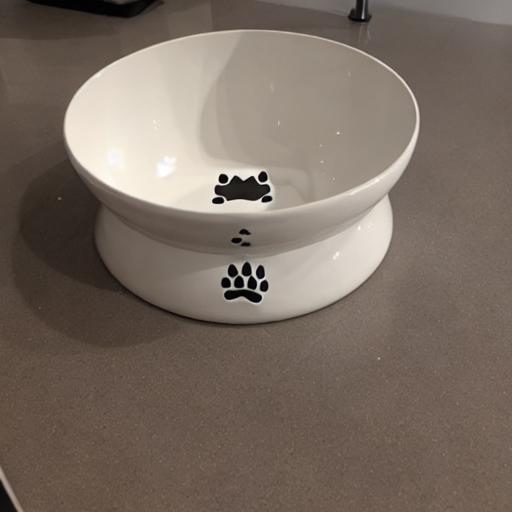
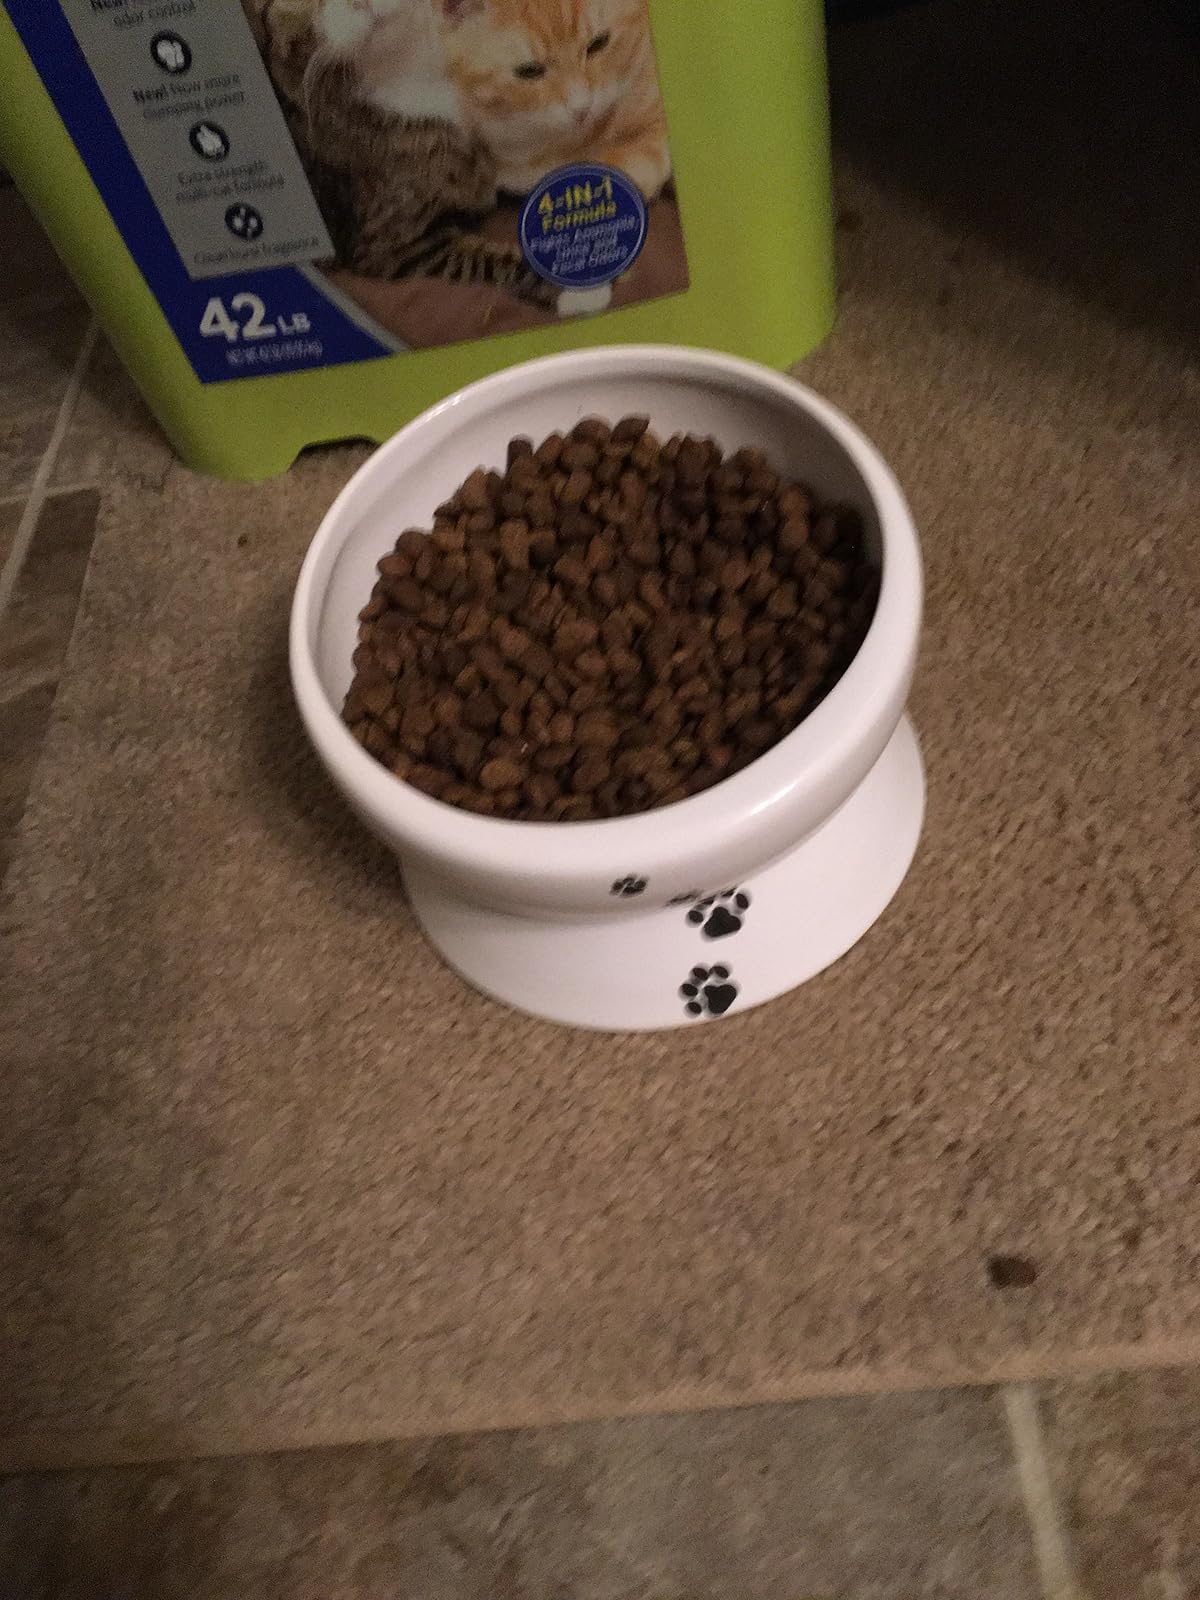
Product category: items_bowl
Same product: no